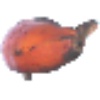
Label: red_banana